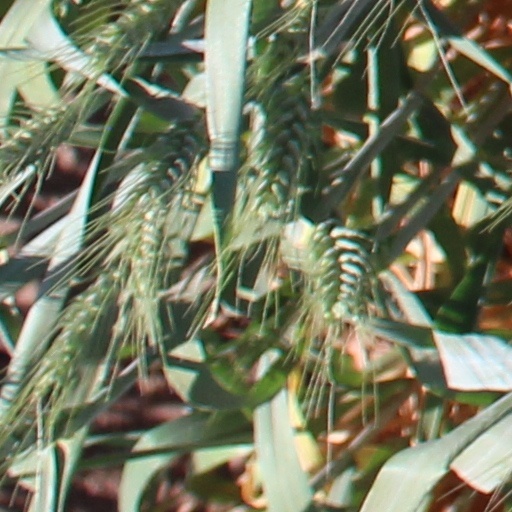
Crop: wheat